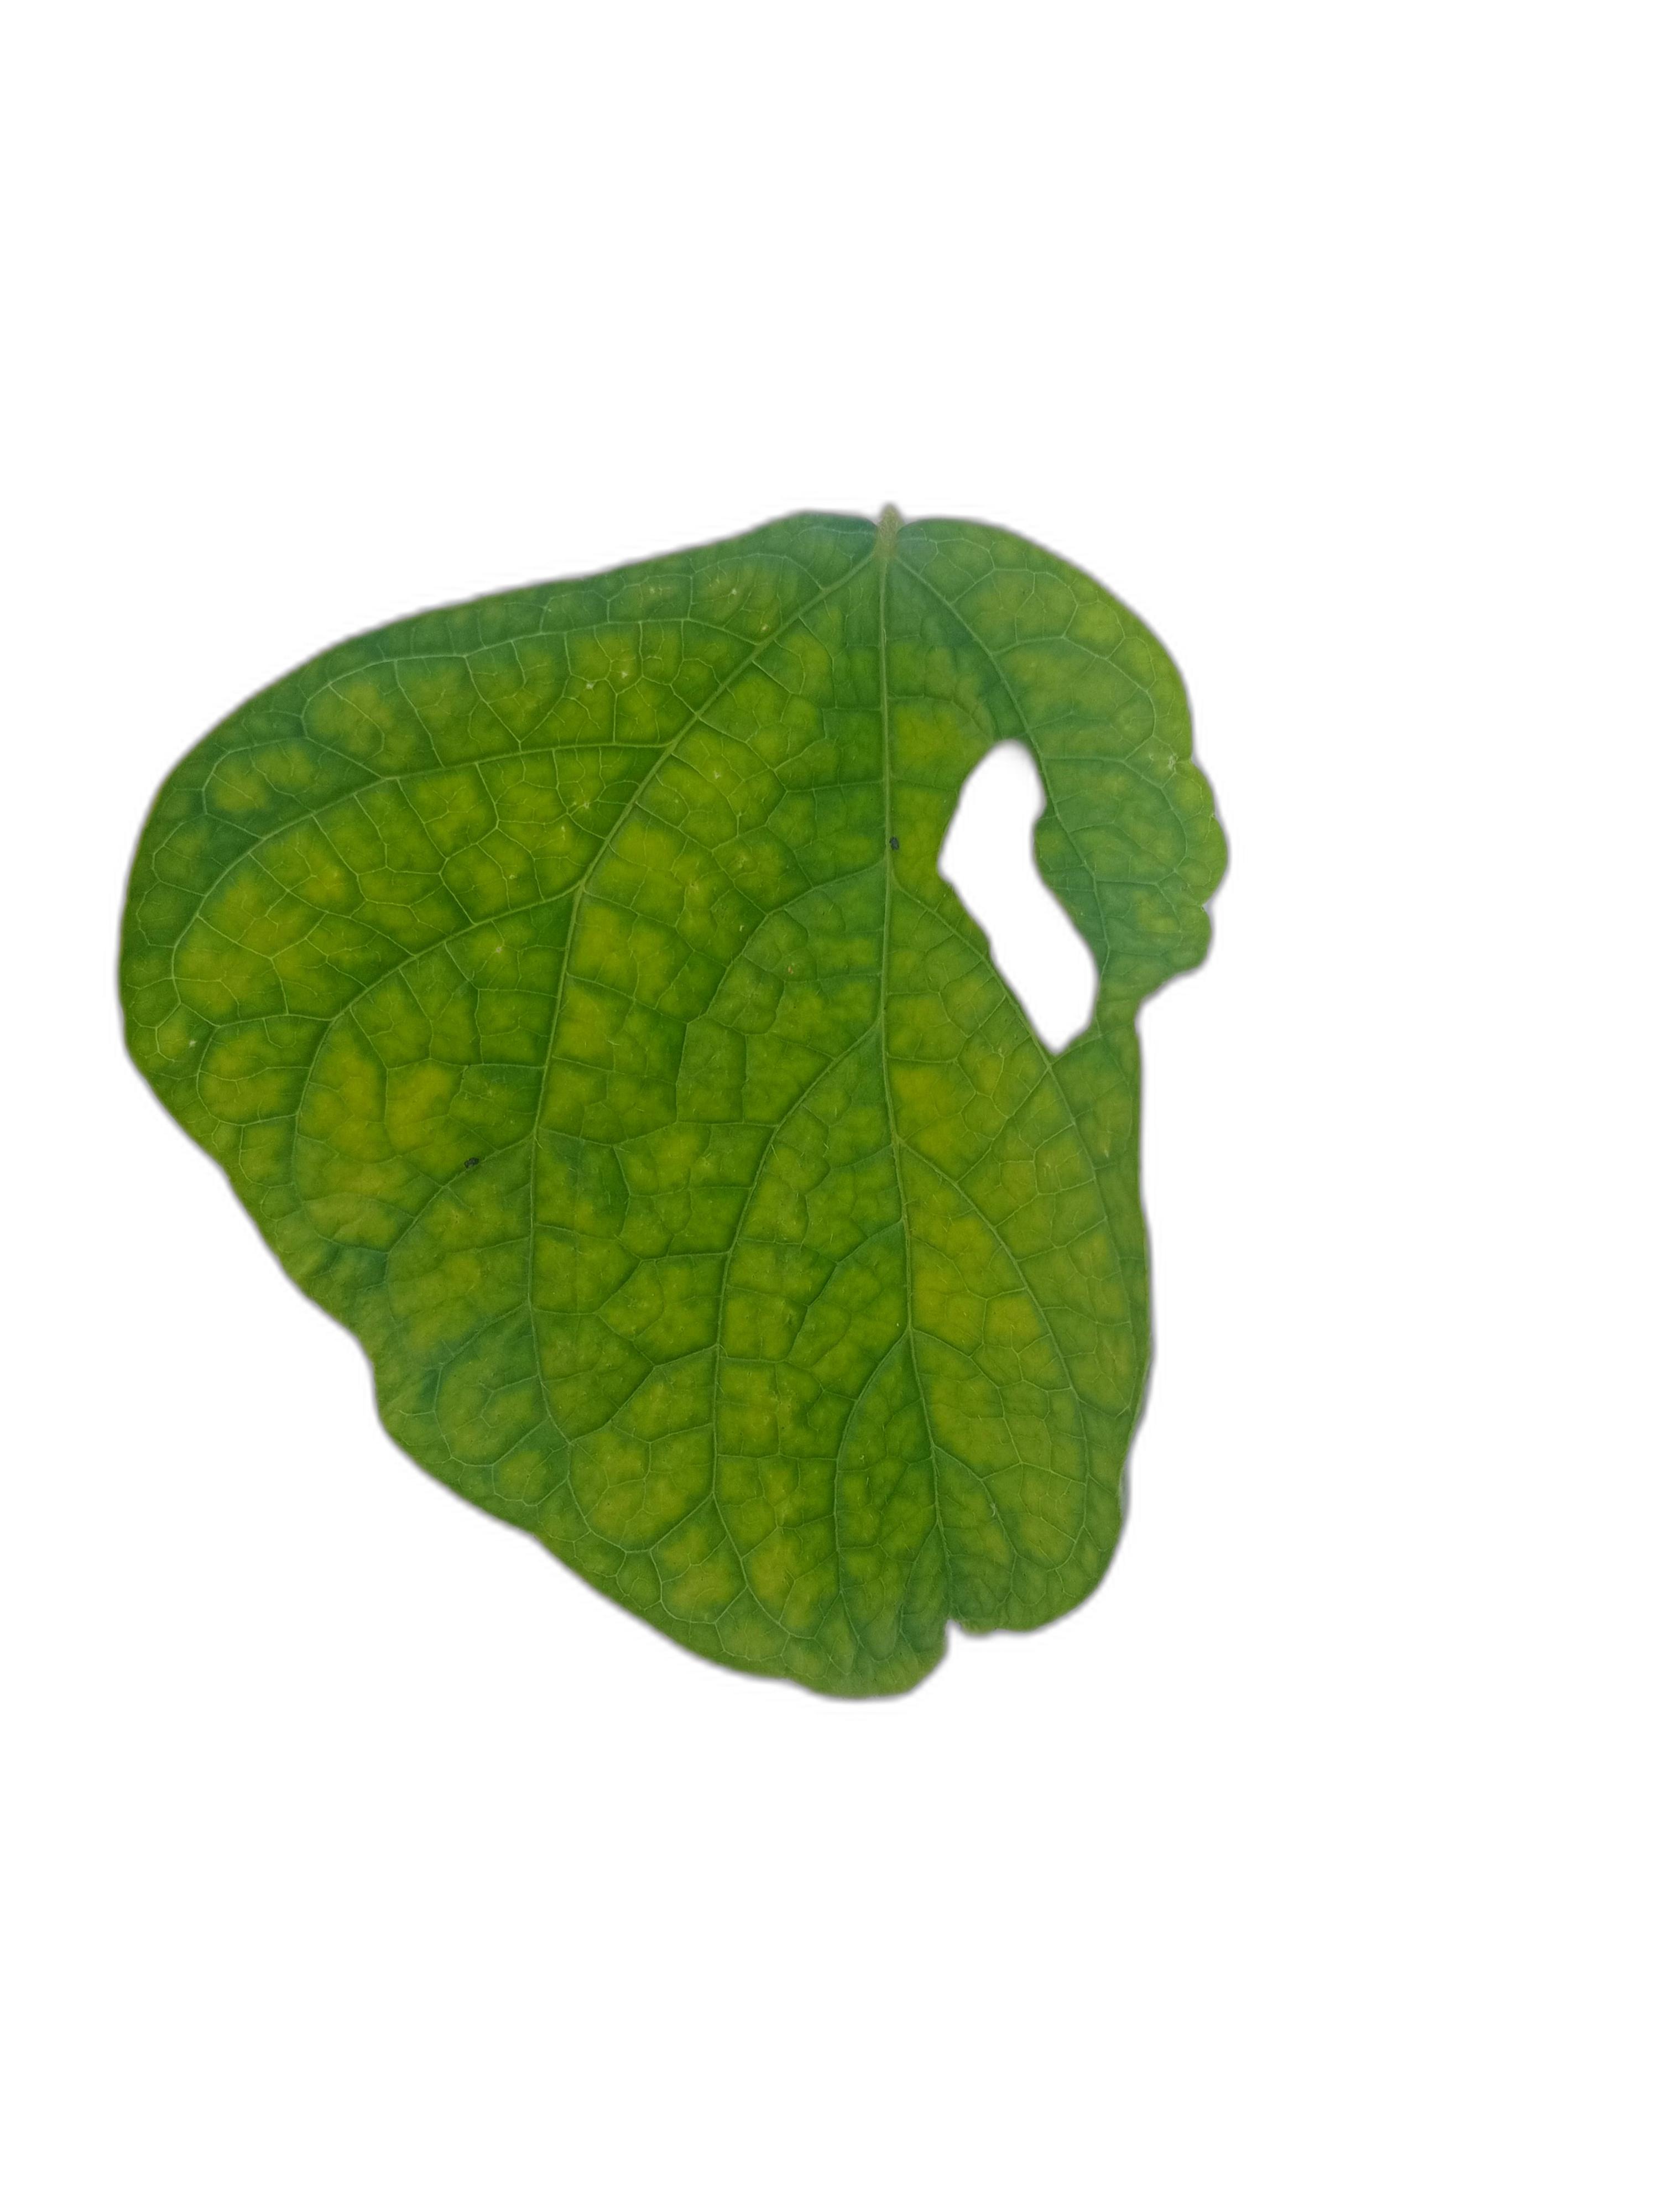
Label: Leaf Crinkle